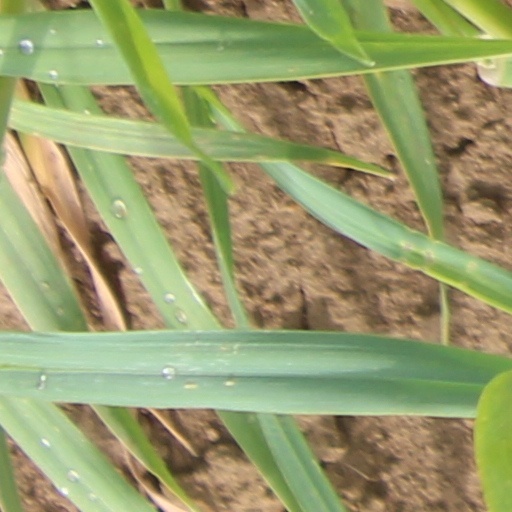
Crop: wheat